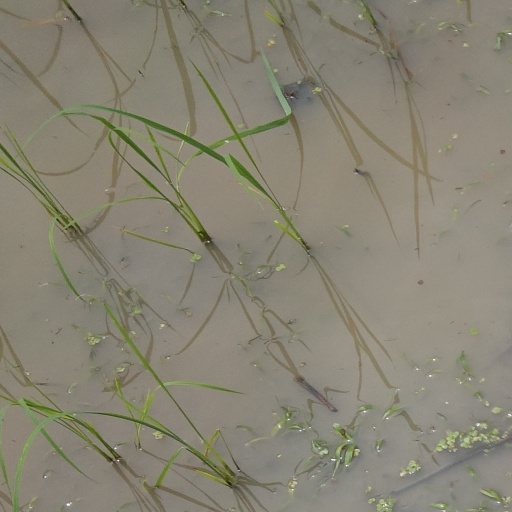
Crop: rice